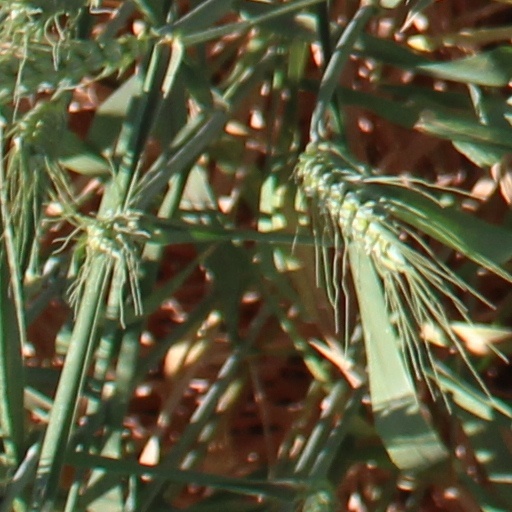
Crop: wheat